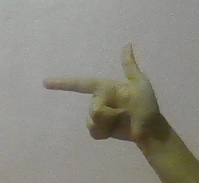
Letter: yaa